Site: brandenburg
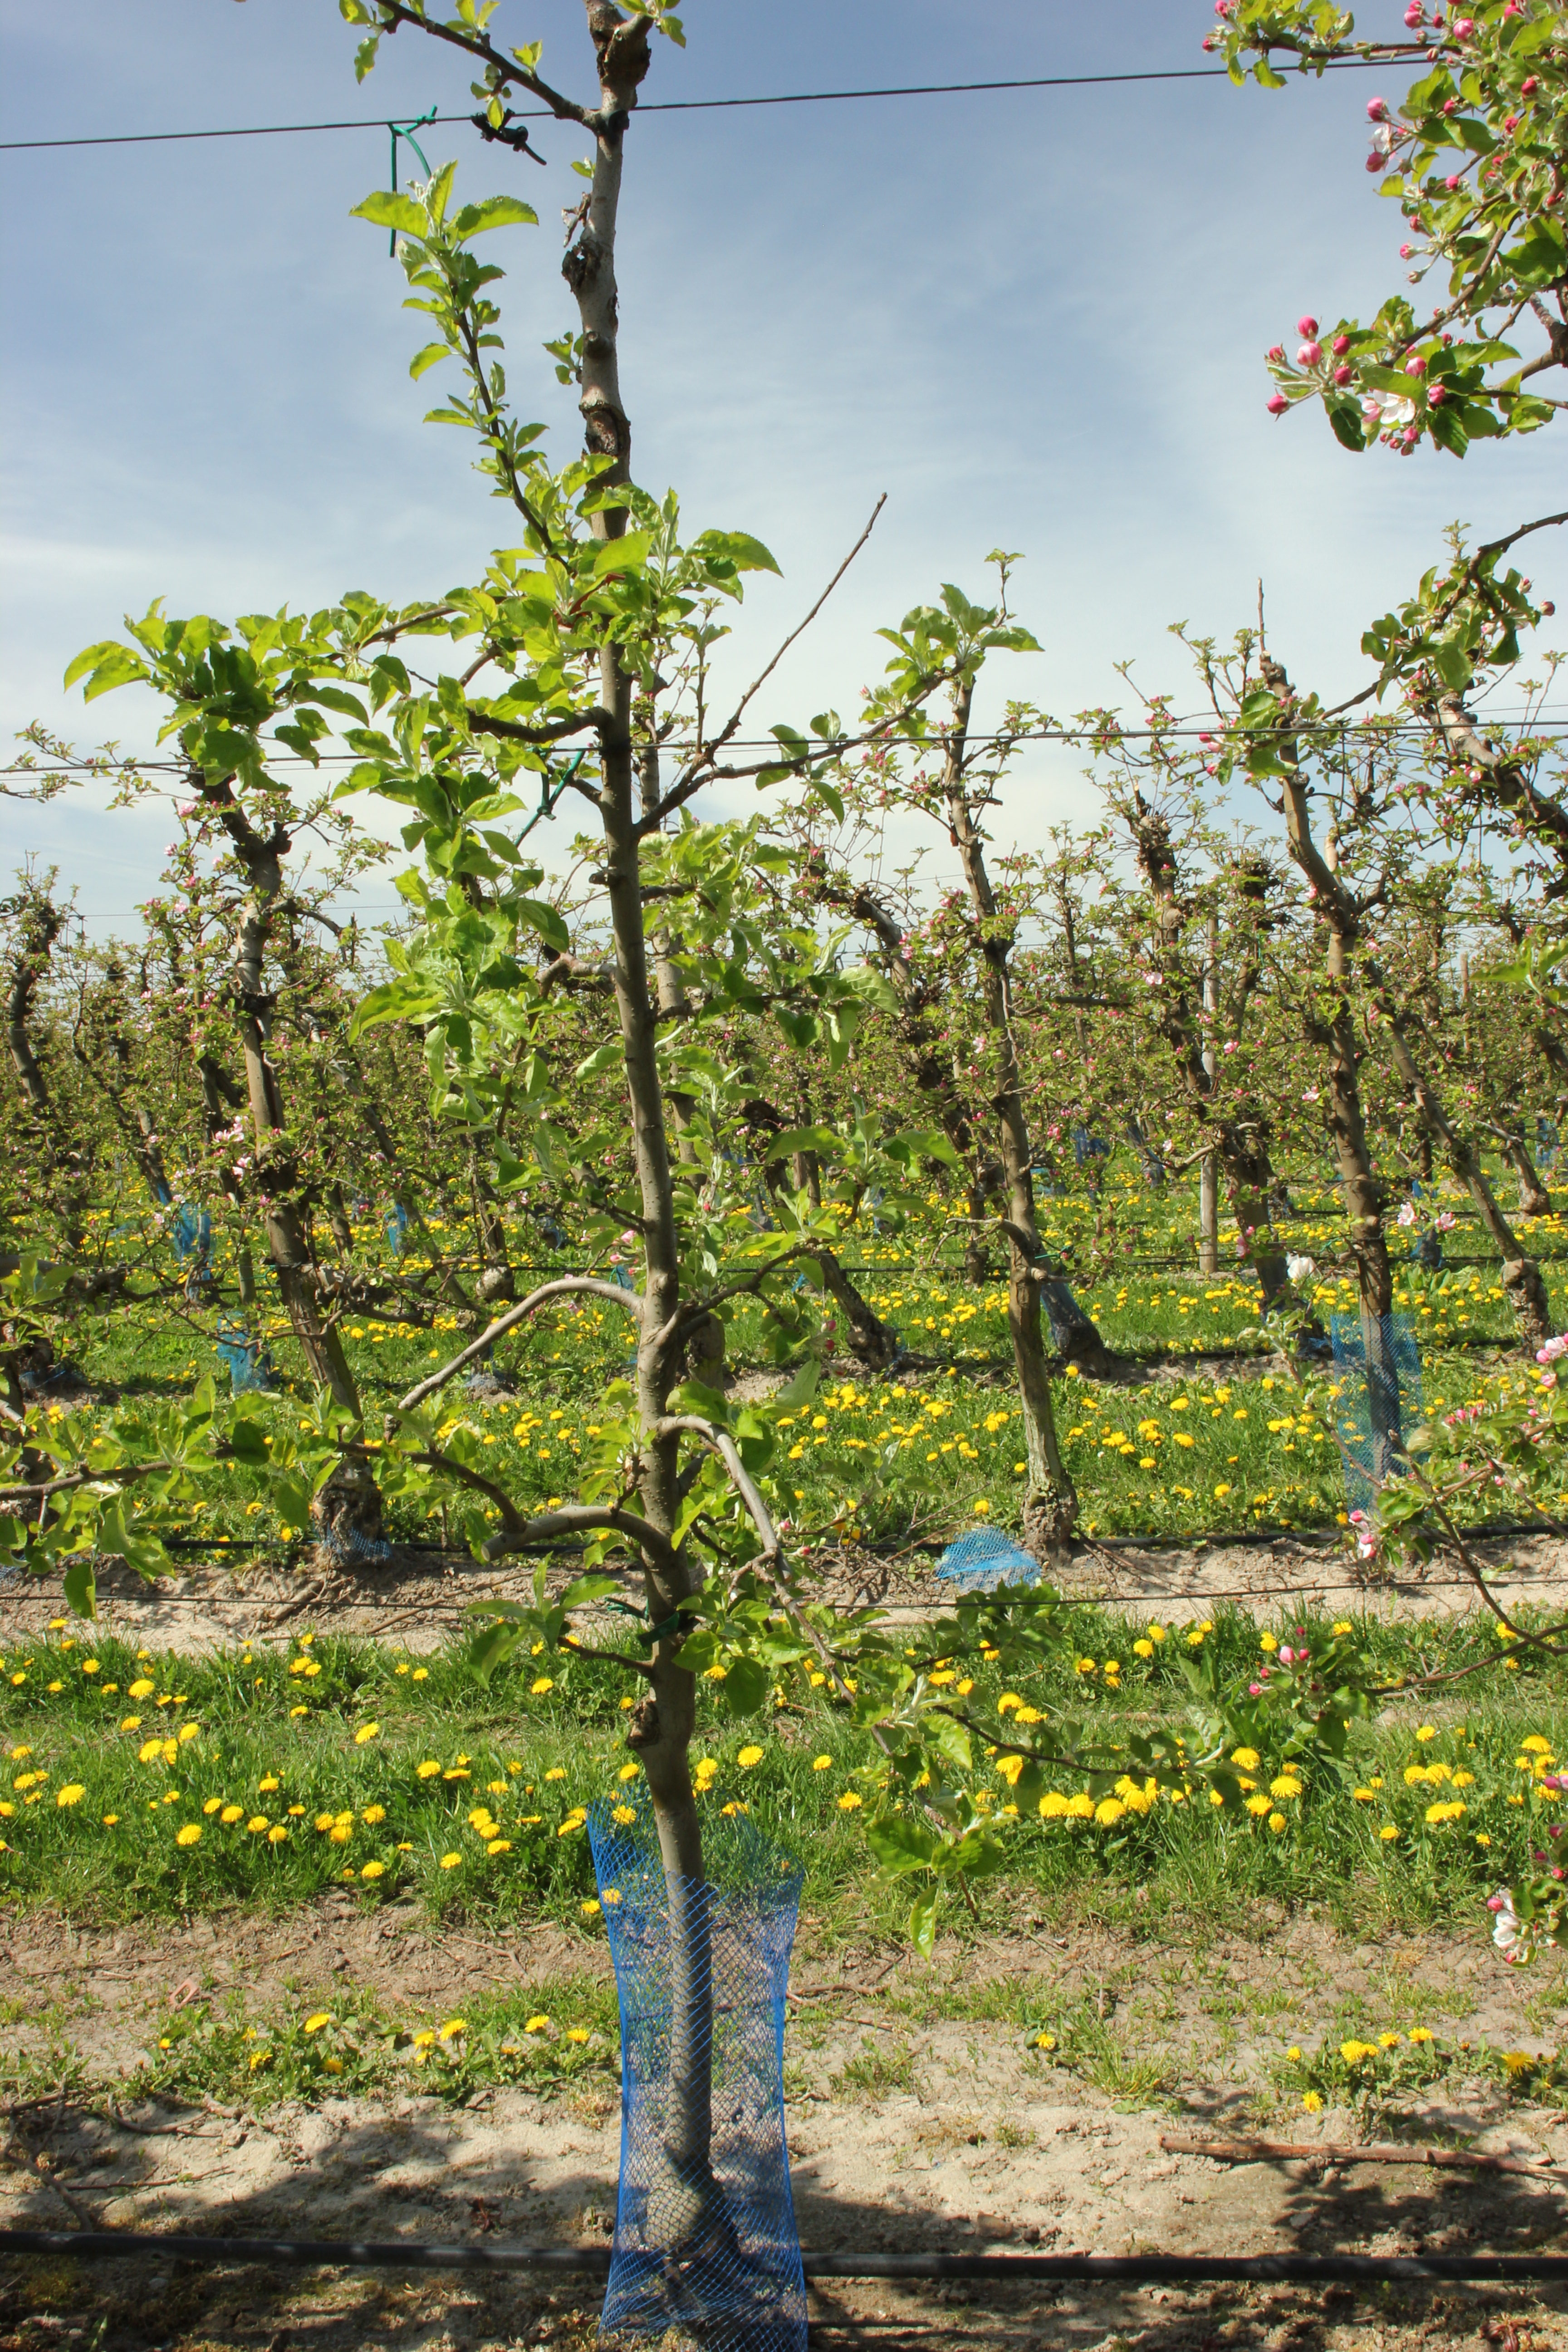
Growth stage (BBCH 57): Inflorescence emergence